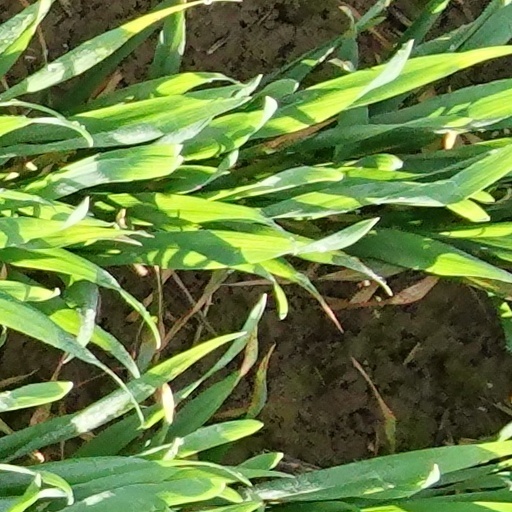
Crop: wheat